Districts of Thailand

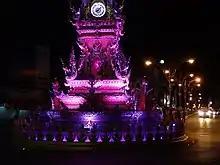
The Mueang Chiang Rai city clock tower in the centre of amphoe meaung Chiang Rai

An amphoe (sometimes also "amphur")—usually translated as "district"—is the second level administrative subdivision of Thailand. Groups of "amphoe" or districts make up the provinces, and are analogous to counties. The chief district officer is "Nai Amphoe". "Amphoe" are divided into "tambons", or sub-districts.